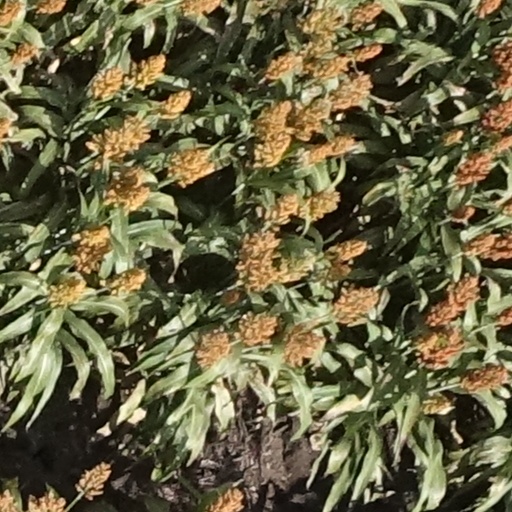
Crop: sorghum